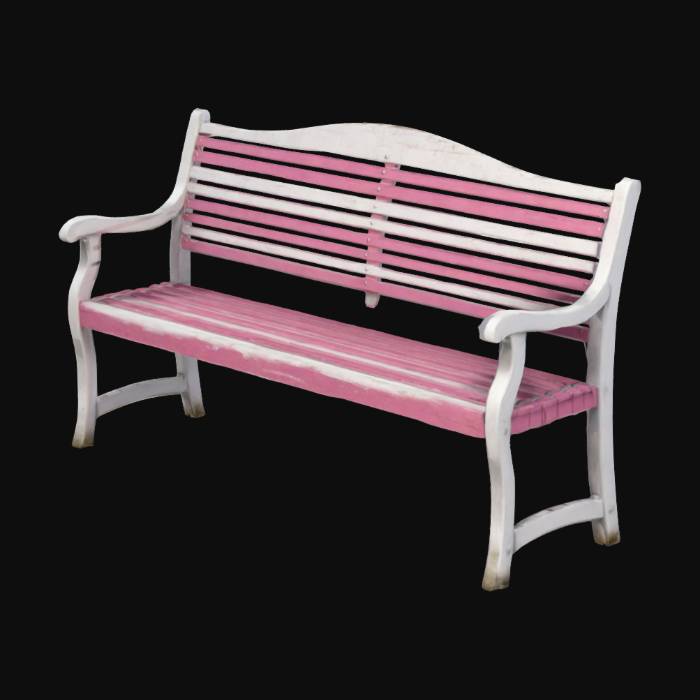
미적 점수 (1~10점): 8